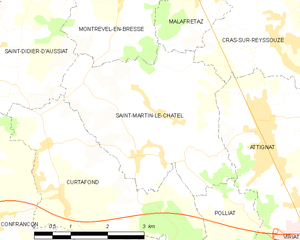
Carte des communes françaises: Saint-Martin-le-Châtel